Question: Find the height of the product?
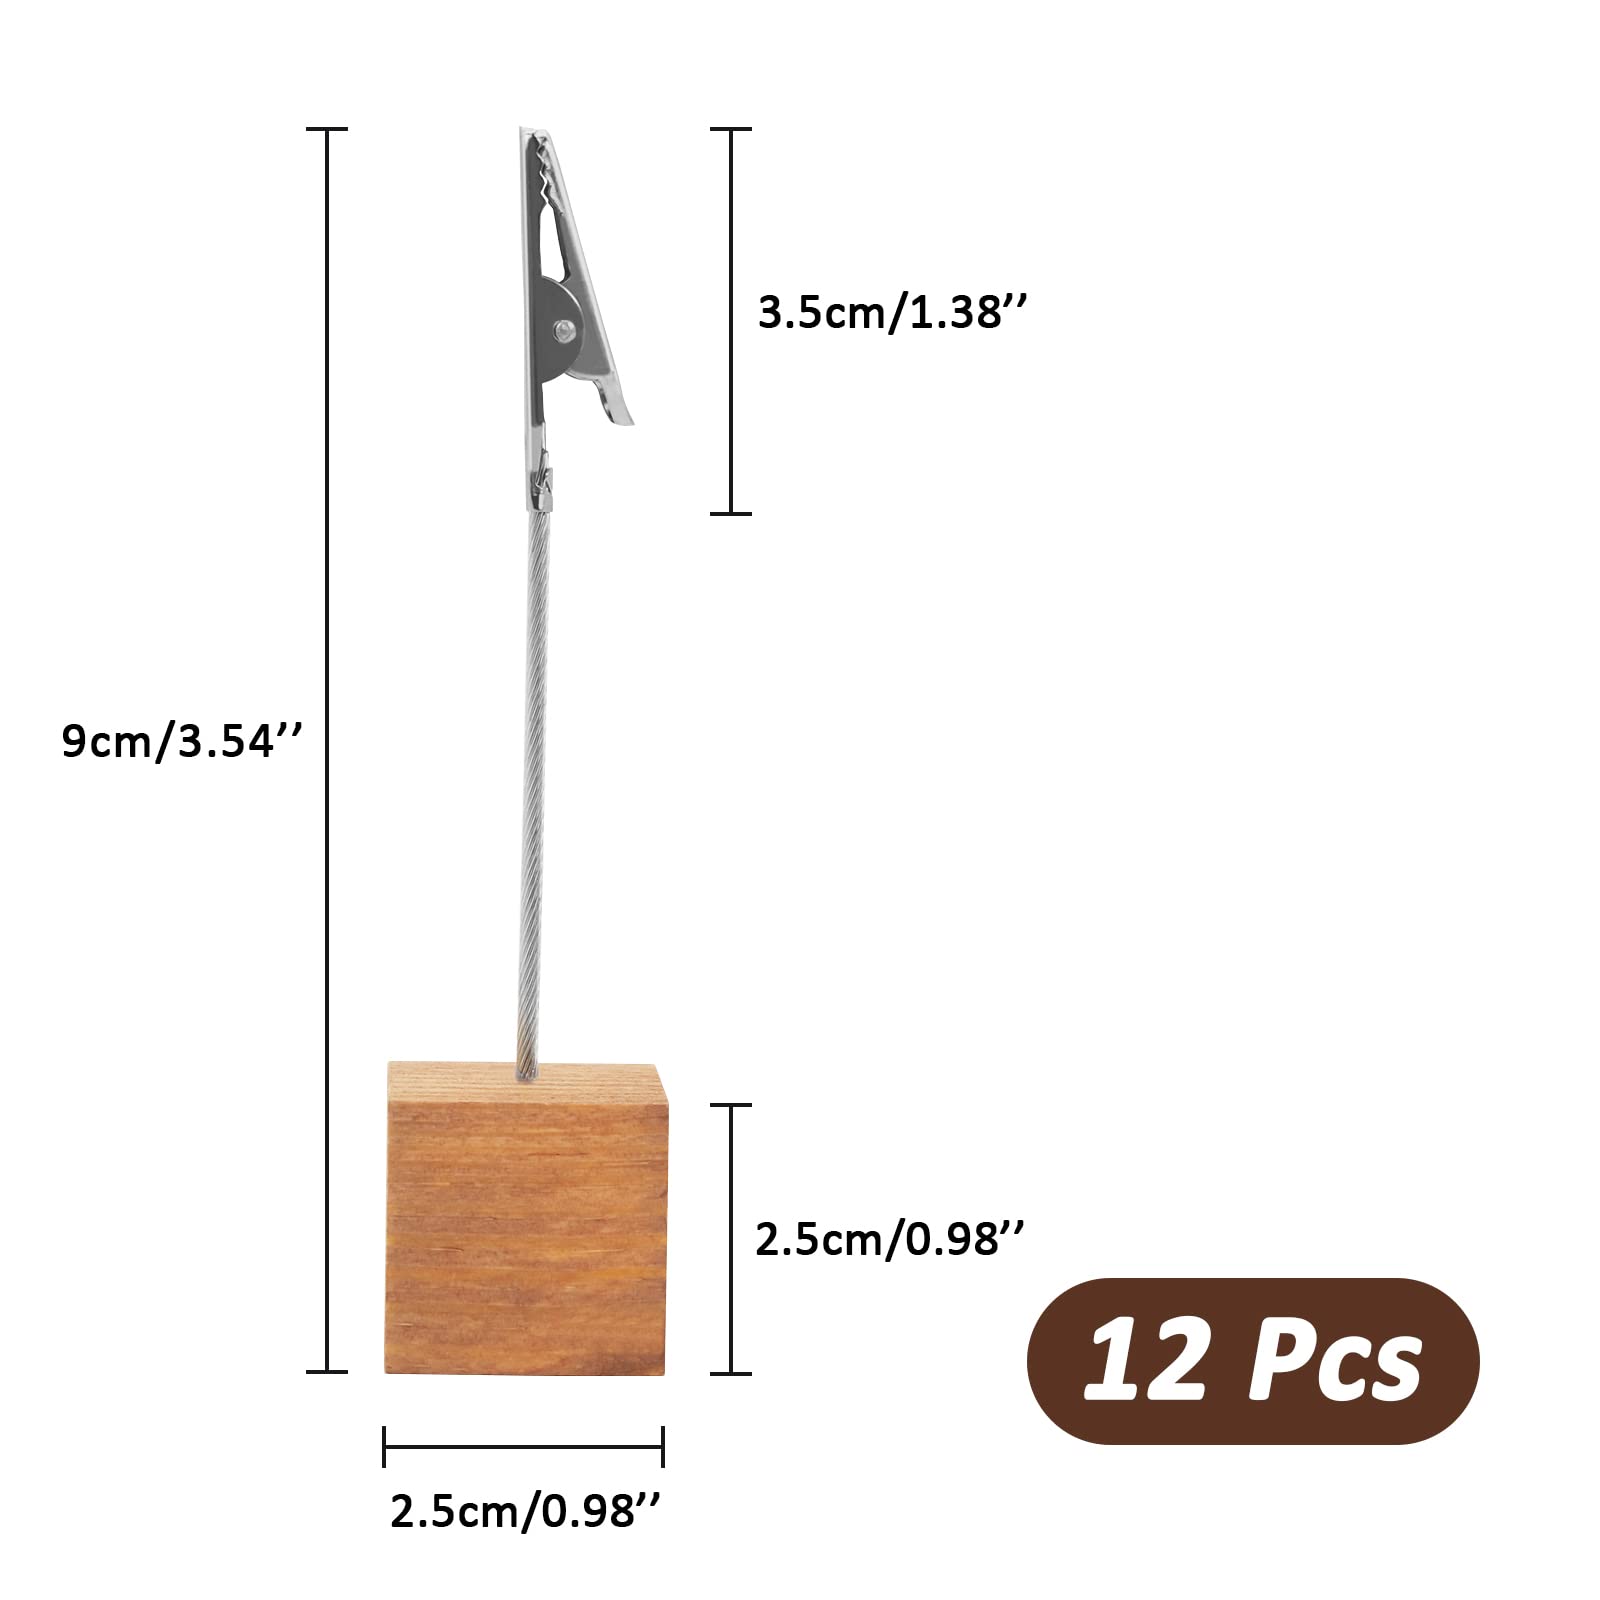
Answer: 9.0 centimetre